Sky position (RA, Dec in degrees): 10.526, 1.542
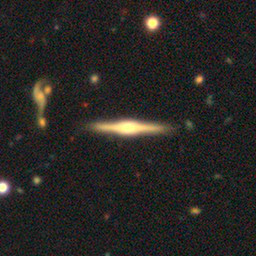
Galaxy morphology: Edge-on Galaxies with Bulge